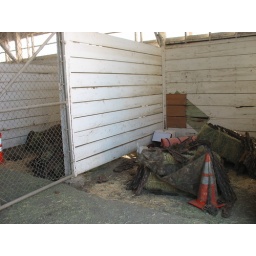
my daddy thinks it's in the white box